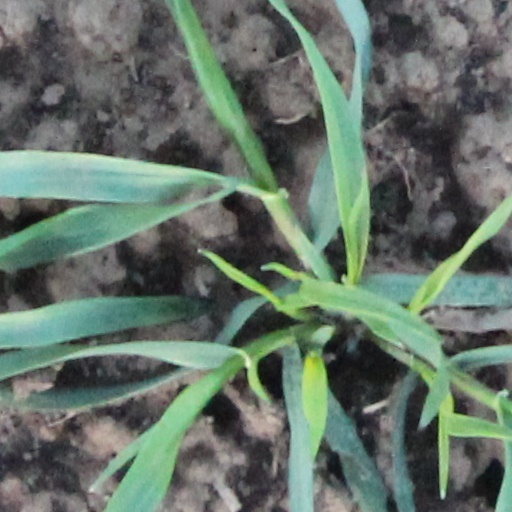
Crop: wheat